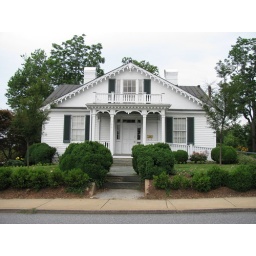
A cute Gingerbread house in Bedford City Virginia on Main Street